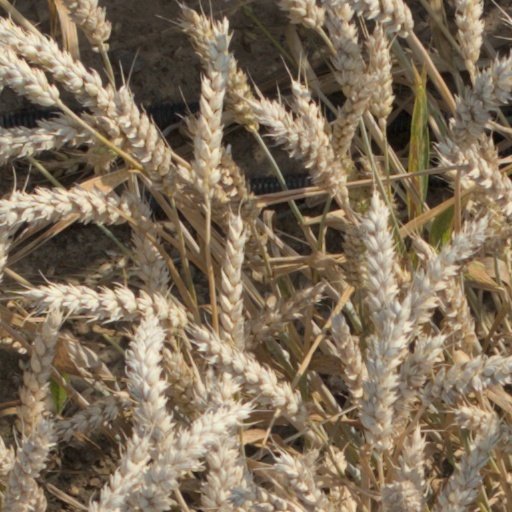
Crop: wheat